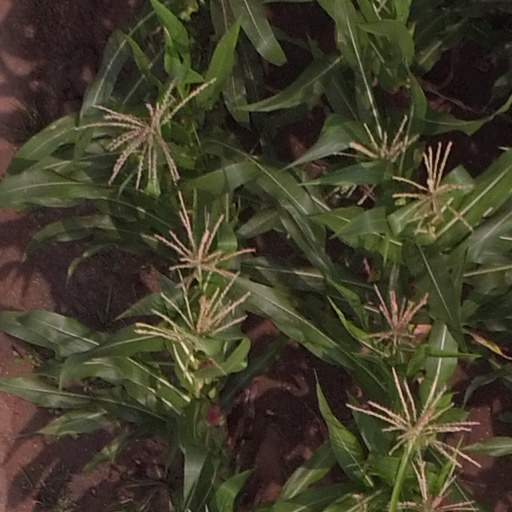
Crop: maize; corn